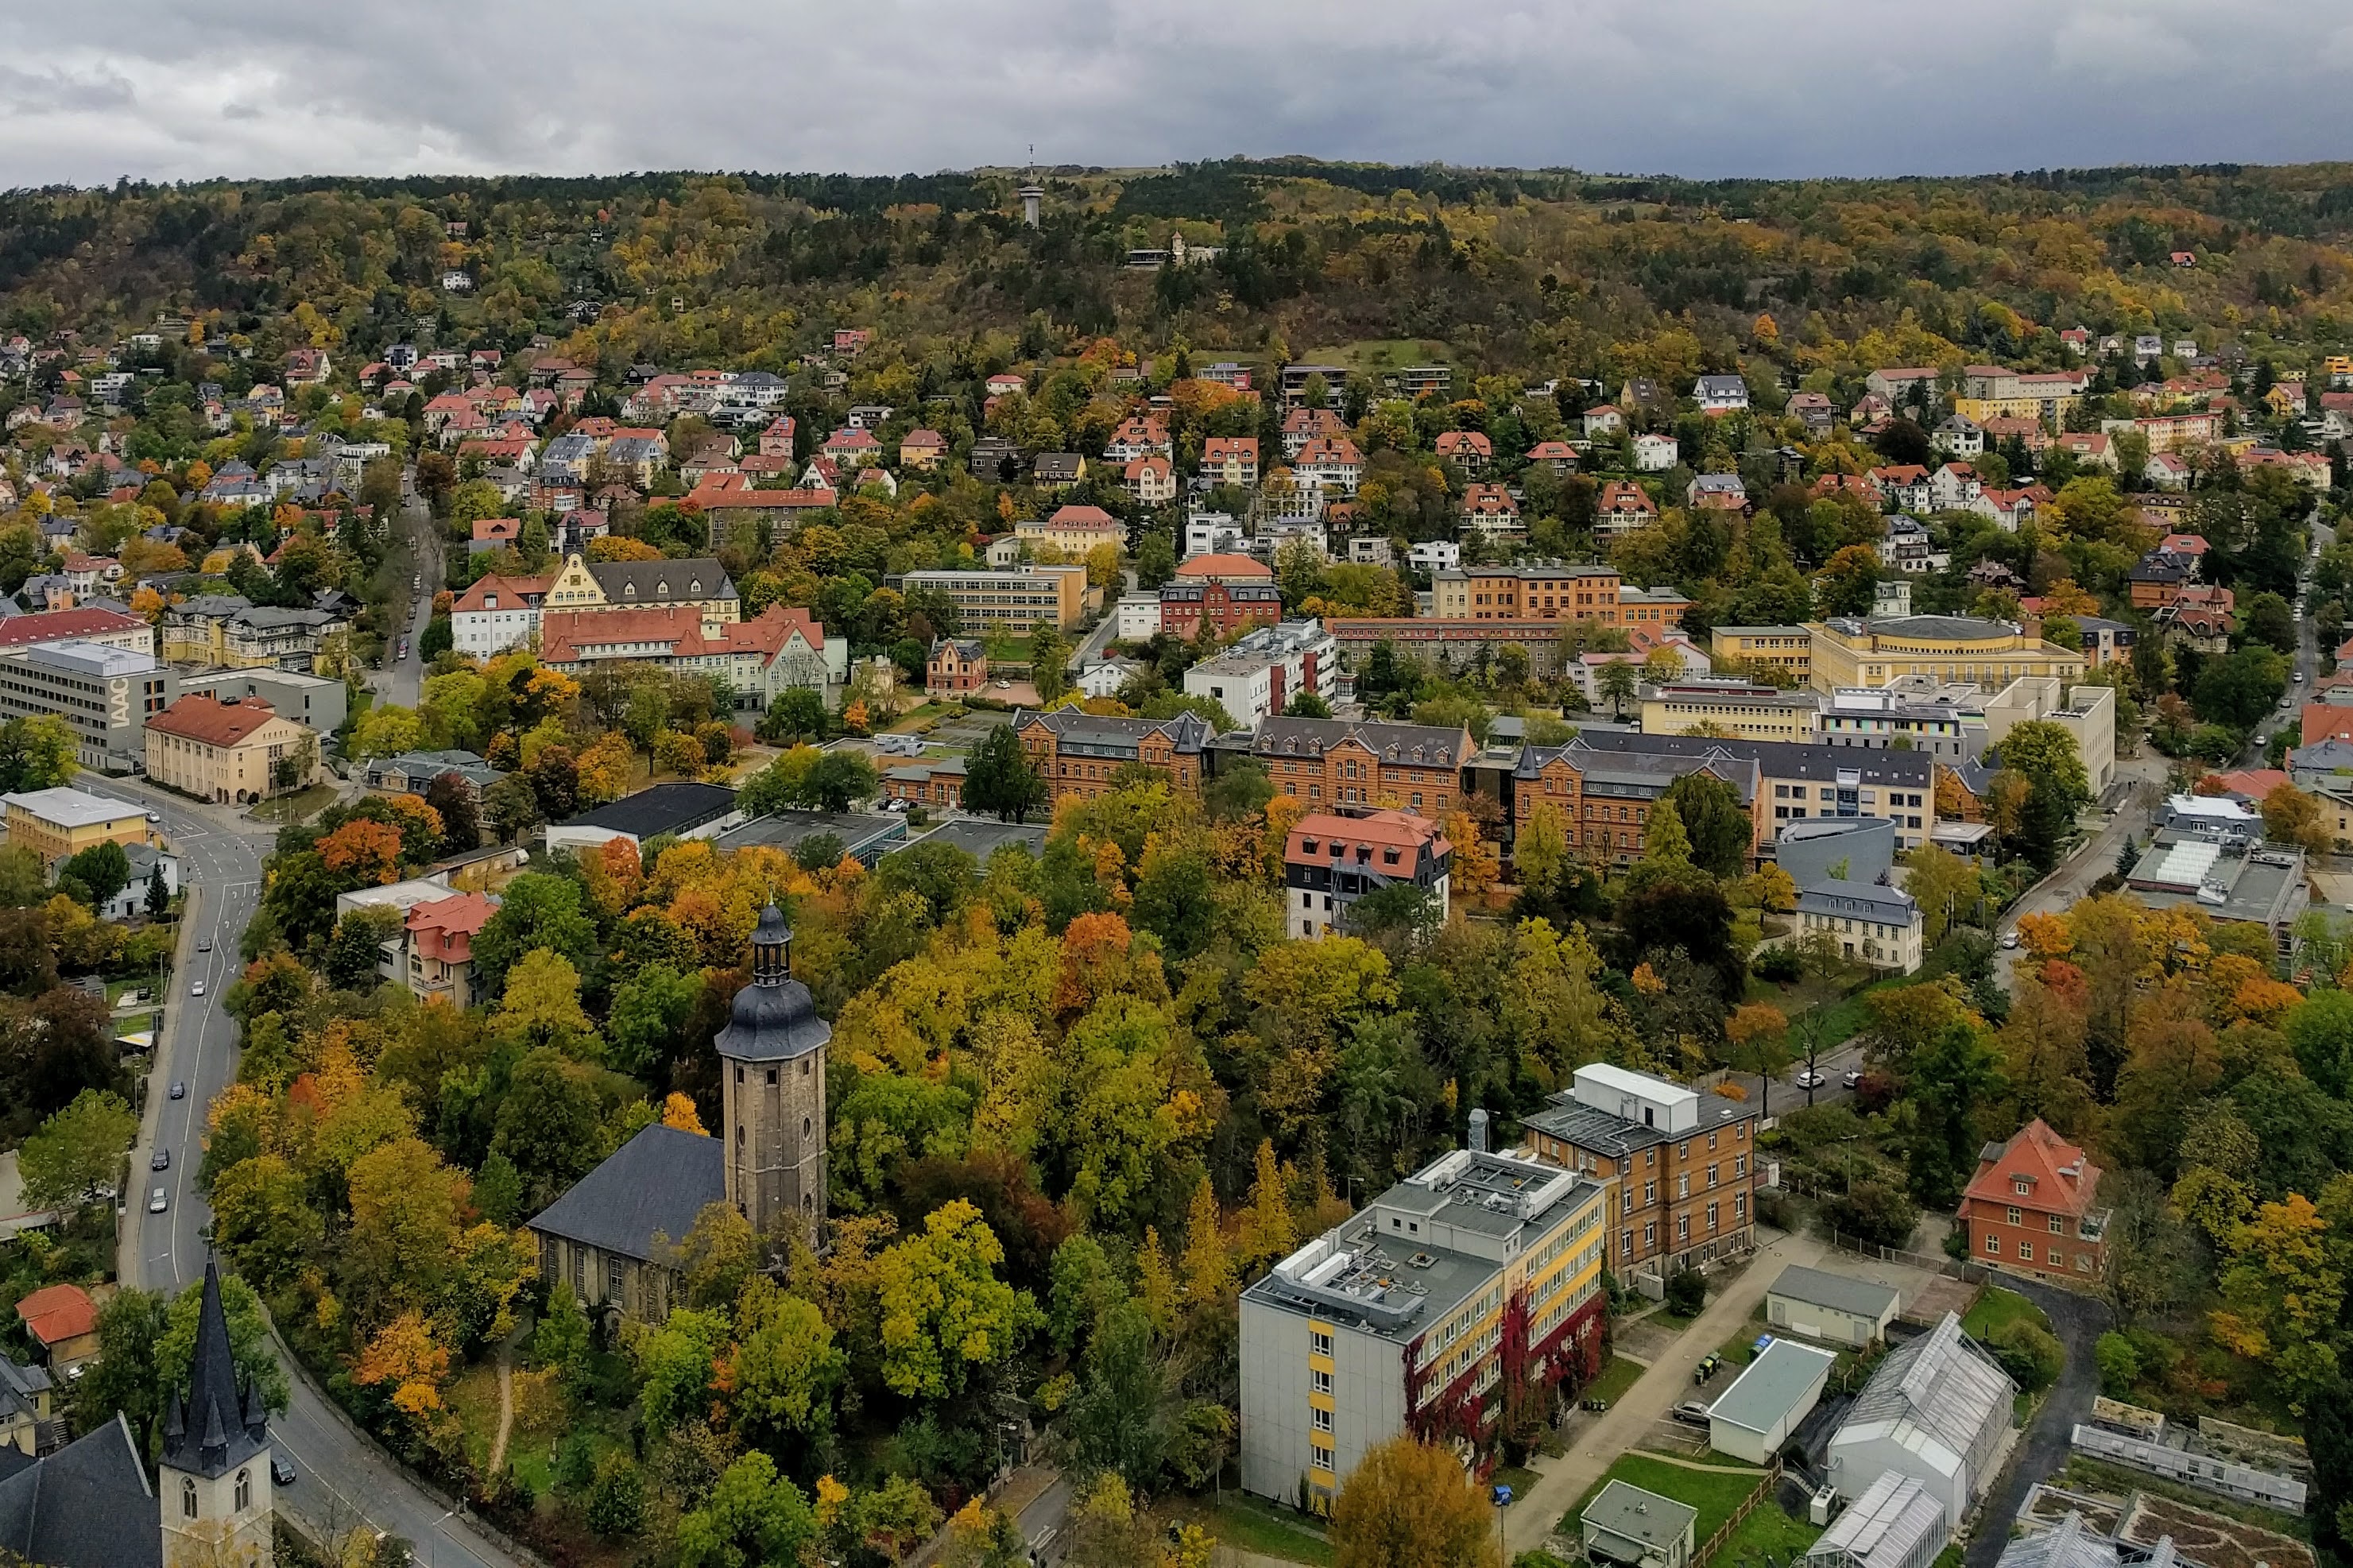
residential area, aerial photography, urban area, suburb, neighbourhood, city, town, human settlement, bird's eye view, metropolitan area, photography, sky, roof, house, mountain village, landscape, real estate, cityscape, building, tree, home, village, hill, architecture, urban design, tourism, autumn, panorama, mountain